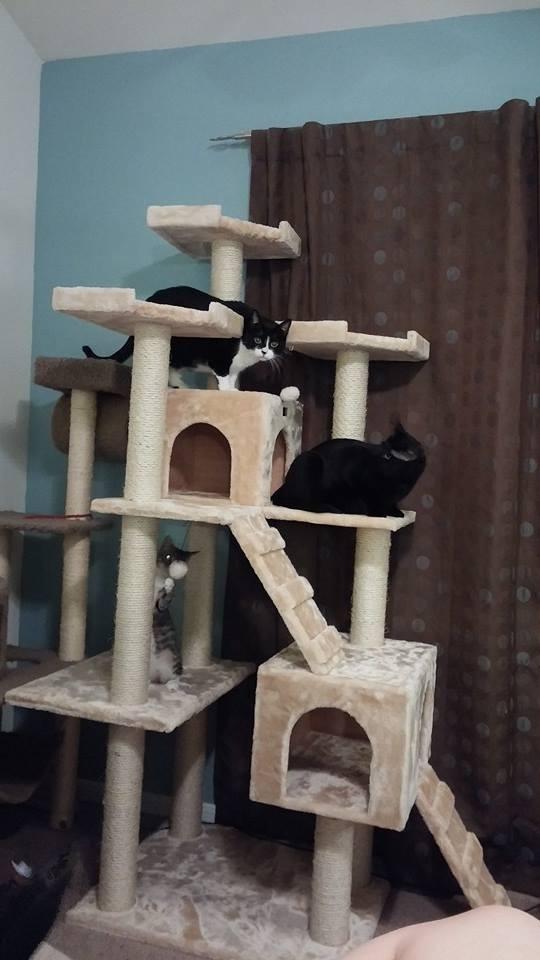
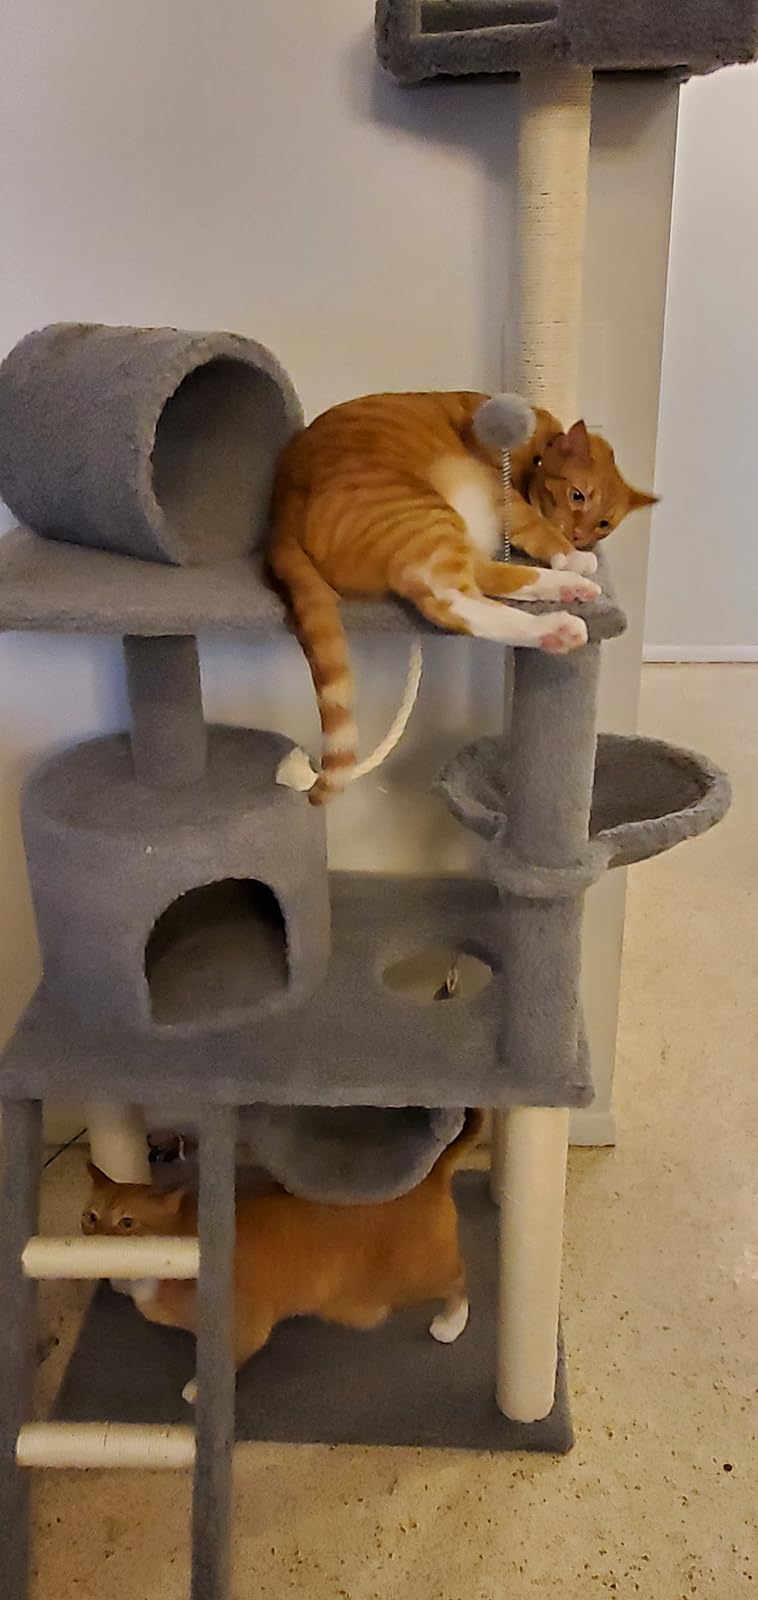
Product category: items_cat tree
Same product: no